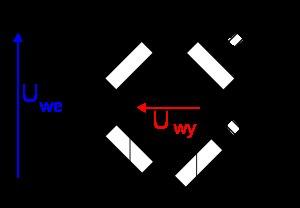
Le pont de Wien est un type de montage en pont, développé en 1891 par le physicien Max Wien.